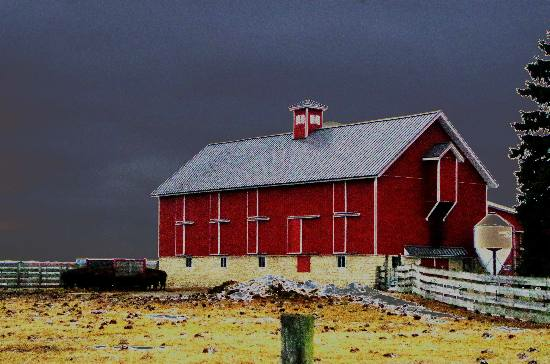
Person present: No